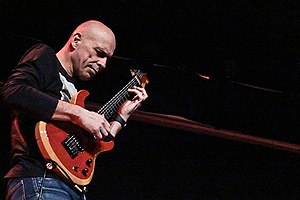
Marc Ducret
Marc Ducret i Aarhus